Ural owl

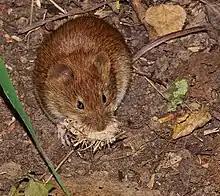
Vole species commonly taken as prey include the bank vole

Ural owls tend to occur in mature but not too dense primary forest, which can variously be in coniferous, mixed or deciduous areas. Normally, they prefer to be close to an opening. These are often compromised by forest bogs with wet ground underfoot is overgrown by a mixture of spruce, alder and/or birch or by damp heathland with scattered trees. Predominant trees in much of the range are often spruce, fir and pine forests in north and alder, beech and birch with mixtures of the above conifers in the south. Quite often they are adapted to high elevation forest in mountains, but in remote wildlands they can adapt equally well to areas down to sea level.